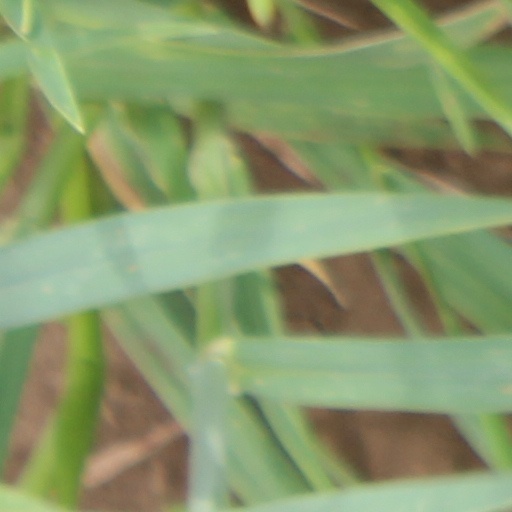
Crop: wheat